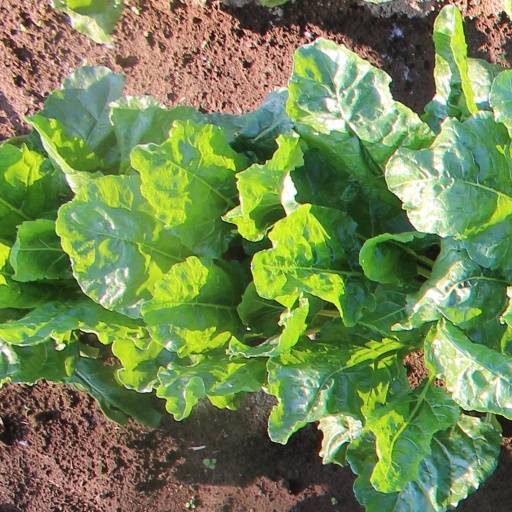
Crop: sugar beet